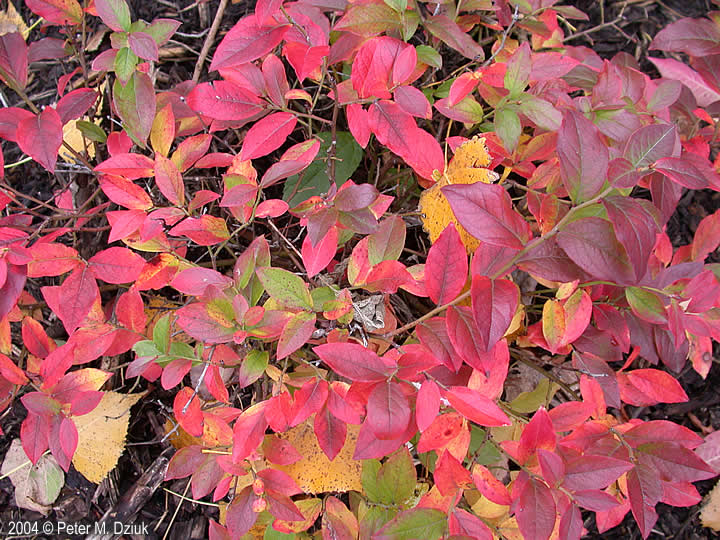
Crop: raspberry
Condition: healthy